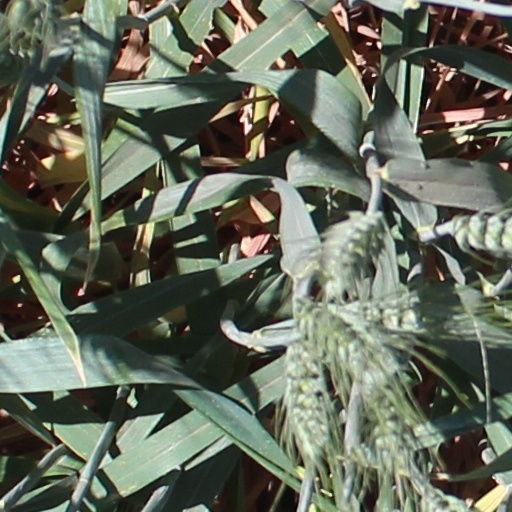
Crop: wheat